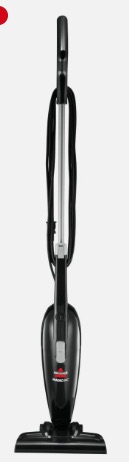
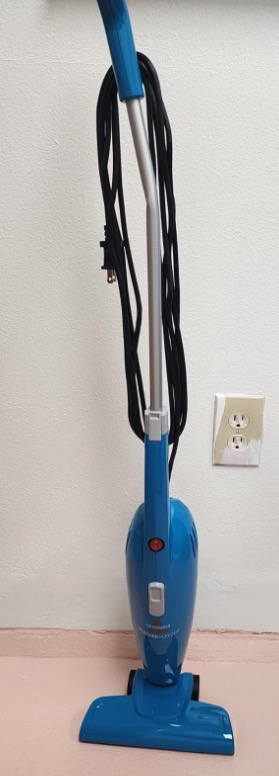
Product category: items_vacuum
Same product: no